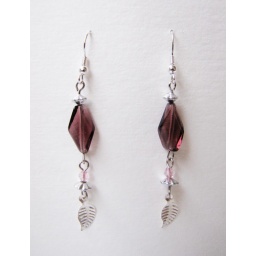
Designed by Sherrie Thai of Shaireproductions. Made of pink glass, crystal, wires, silver leaf charm, and fish hooks.